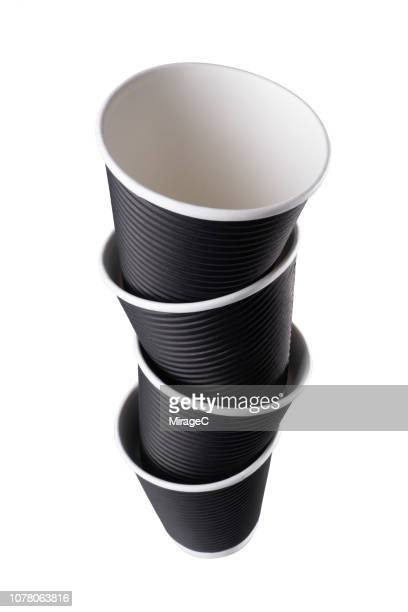
Label: paper